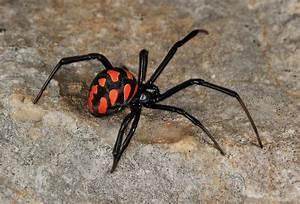
spider